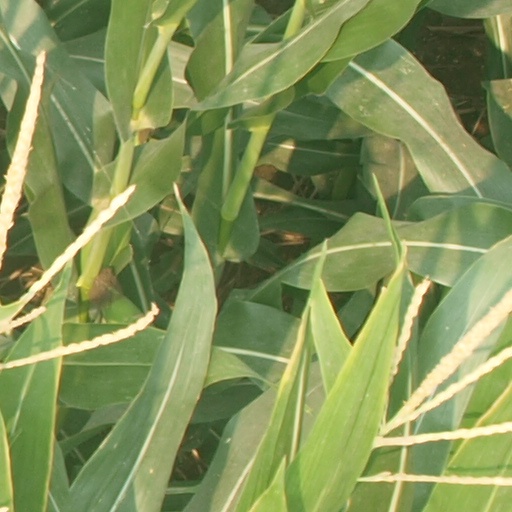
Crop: maize; corn